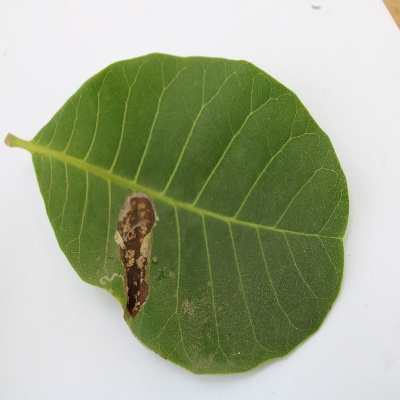
Crop: Cashew
Condition: leaf miner